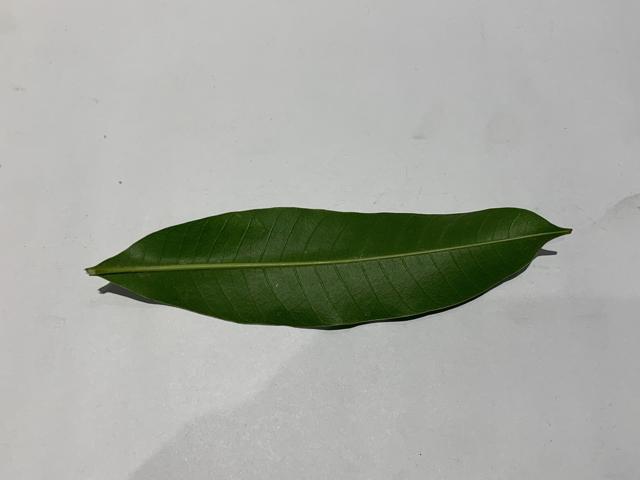
Mango leaf variety: Fazli